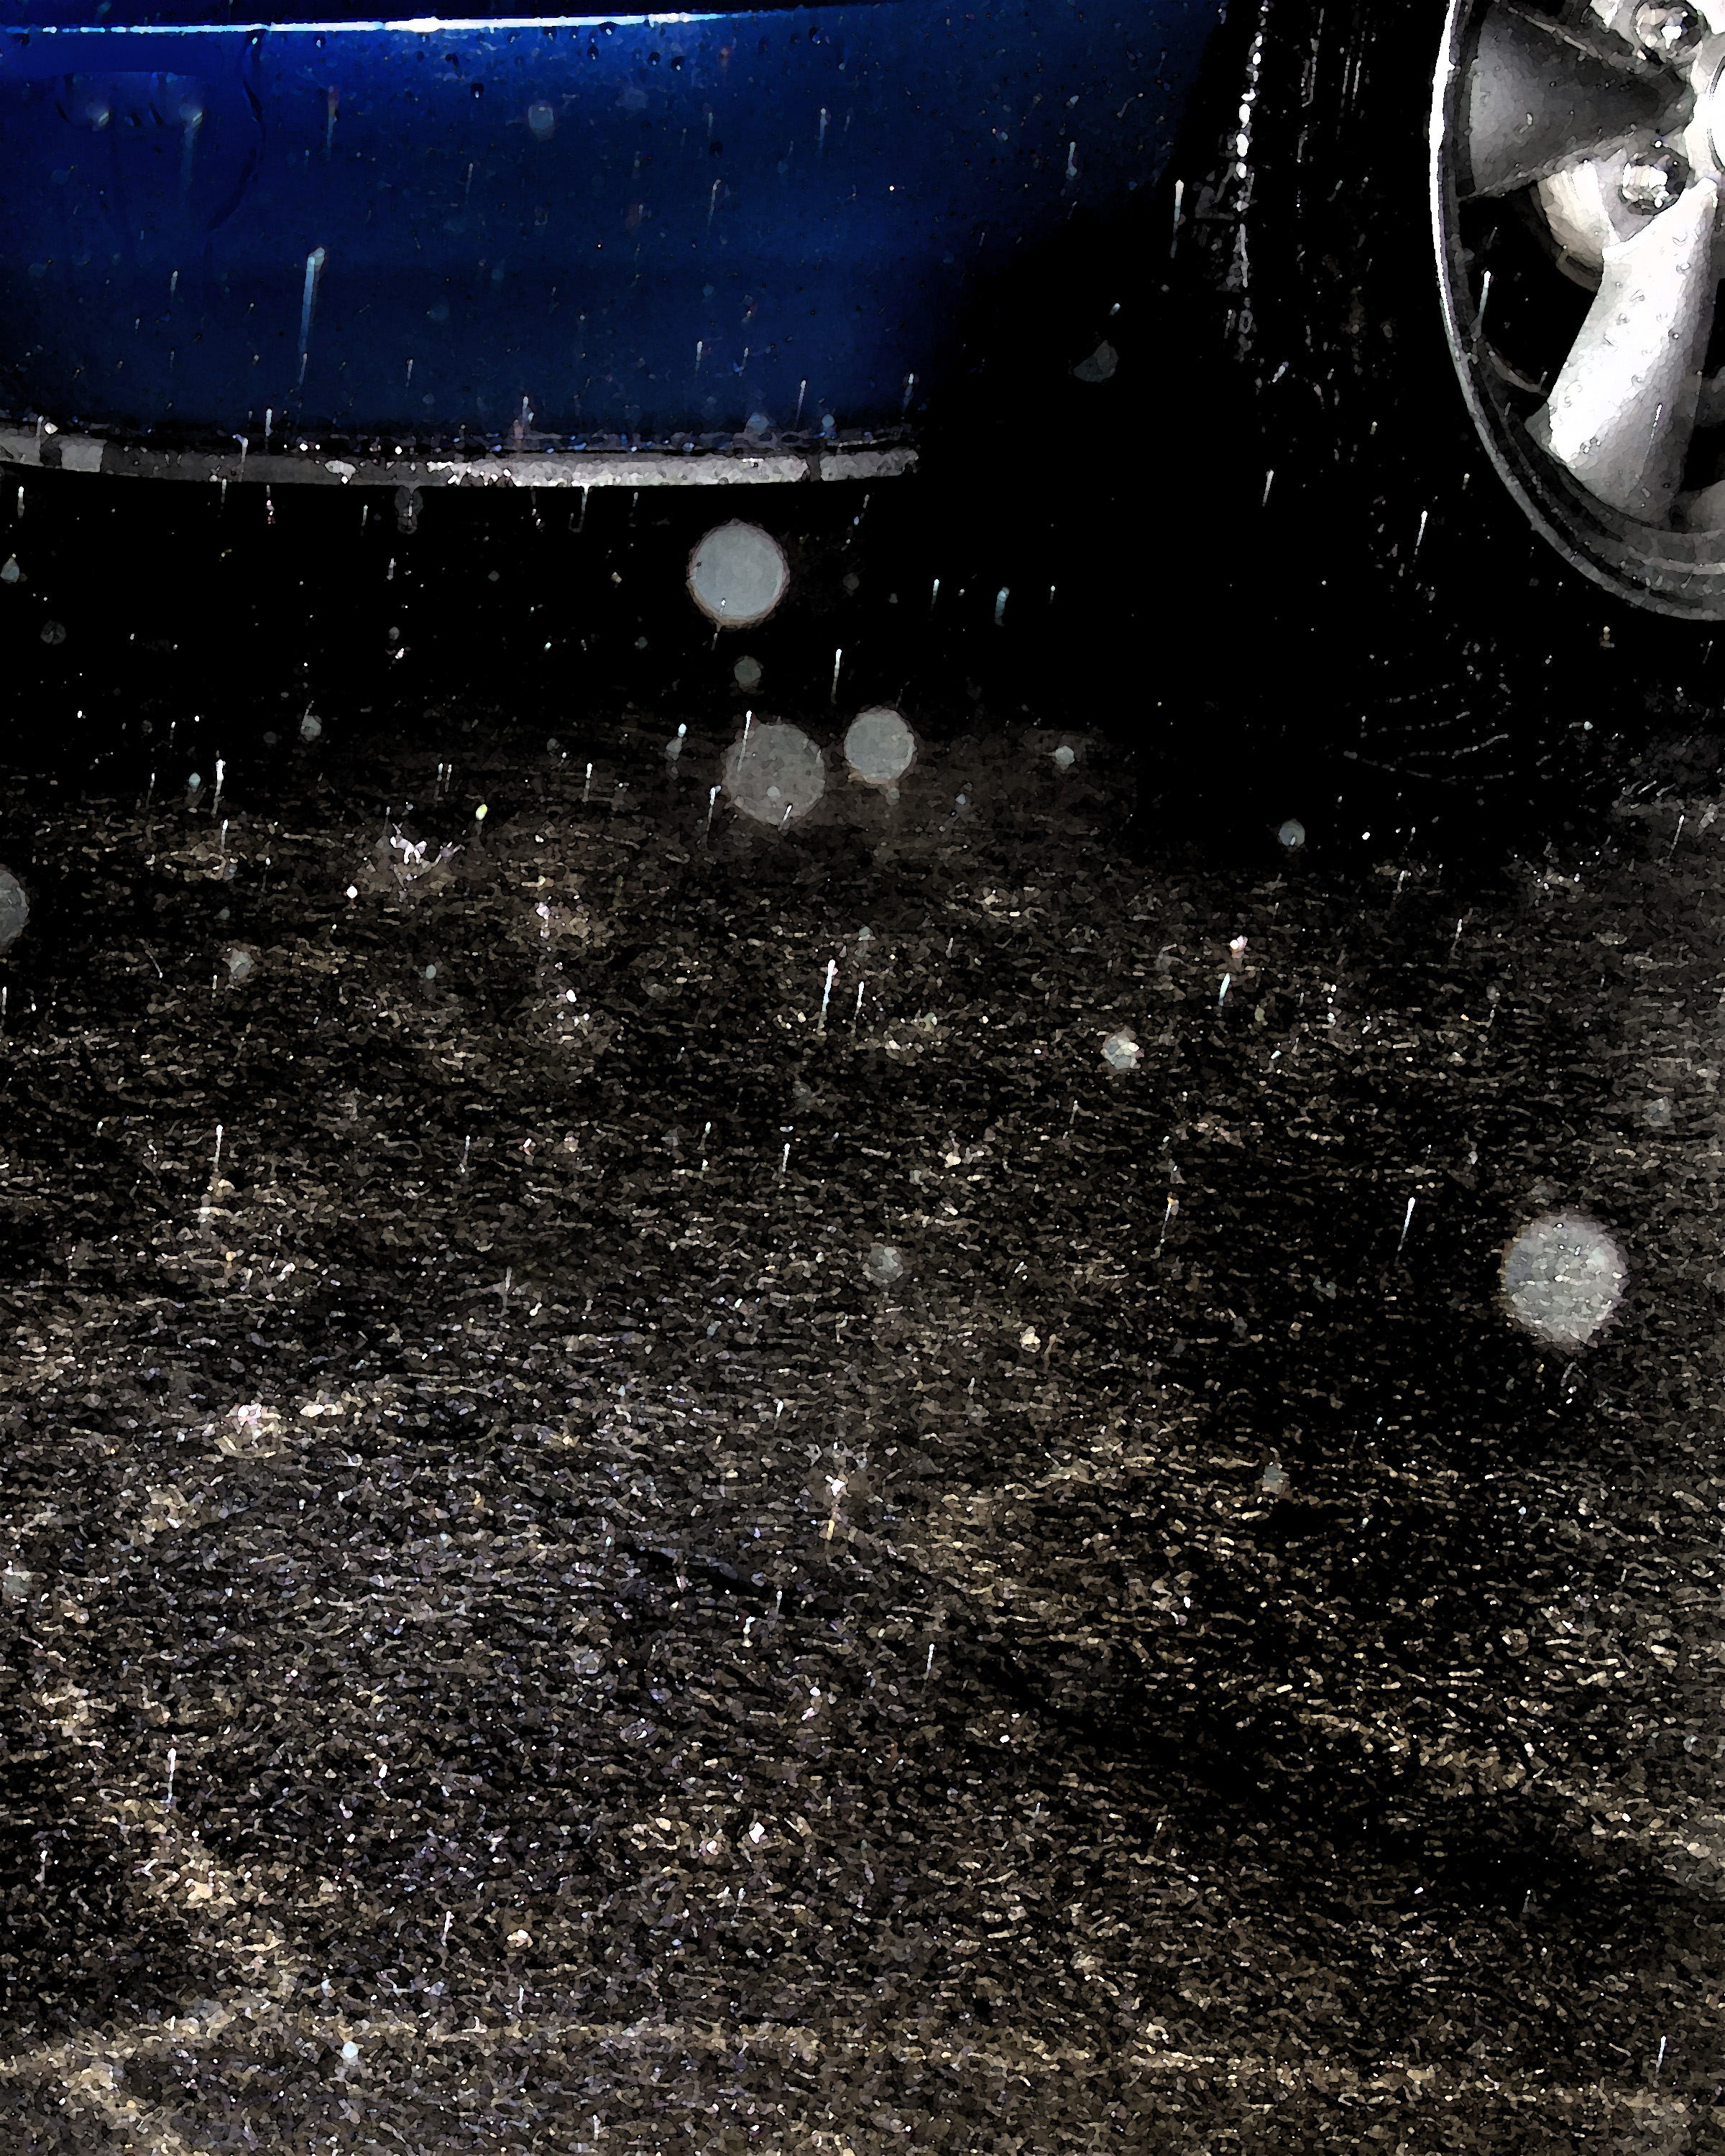
light, night, rain, reflection, darkness, black, outer space, drought, sacramento, screenshot, astronomical object